Brochosome

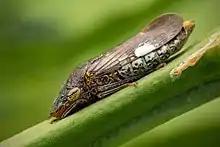
A female carries on her wings masses of specialized brochosomes (the white spot) to be used during egg-laying.

Brochosomes are intricately structured microscopic granules secreted by leafhoppers (the family Cicadellidae of the insect order Hemiptera) and typically found on their body surface and, more rarely, eggs. Brochosomes were first described in 1952 with the aid of an electron microscope. Brochosomes are hydrophobic and help keep the insect cuticle clean. These particles have also been found in samples of air and can easily contaminate foreign objects, which explains erroneous reports of brochosomes on other insects.